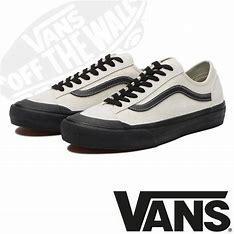
Brand: Vans
Model: Style 36 Decon Sf Skate